Andrew M. Allen

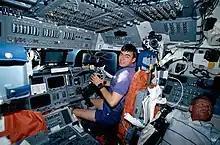
Allen on the flight deck of "Atlantis" during STS-46

STS-46 was an 8-day mission aboard the which featured the deployment of the European Retrievable Carrier (EURECA), an ESA-sponsored free-flying science platform, and demonstrated the Tethered Satellite System (TSS), a joint project between NASA and the Italian Space Agency. STS-46 launched July 31, 1992, and landed at the Kennedy Space Center, Florida, on August 8, 1992. The flight completed 126 orbits covering 3.3 million miles in 191.3 hours.